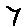
Label: 7